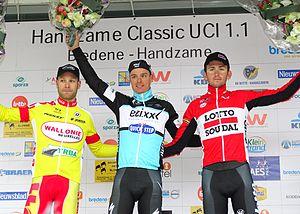
Reportage réalisé le vendredi 20 mars à l'occasion de l'arrivée de la Handzame Classic 2015 à Bredene (Kortemark), Belgique.
Gianni Meersman, né le 5 décembre 1985 à Tielt, est un coureur cycliste belge. Professionnel de 2007 à 2016, il a notamment remporté deux étapes du Tour d'Espagne 2016 et le Tour de Wallonie 2014.
La Bredene Koksijde Classic est une course cycliste masculine sur route disputée en Flandre-Occidentale, en Belgique, et dont l'arrivée se trouve à Coxyde.
L'UCI Europe Tour 2015 est la onzième édition de l'UCI Europe Tour, l'un des cinq circuits continentaux de cyclisme de l'Union cycliste internationale. Il est composé d'environ 400 compétitions organisées du 29 janvier au 8 novembre 2015 en Europe.